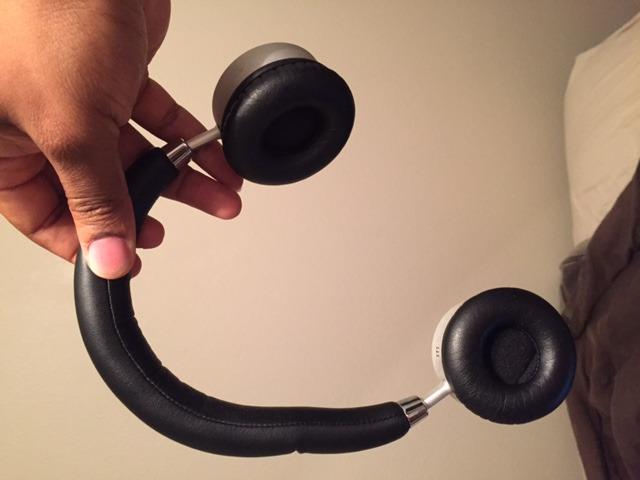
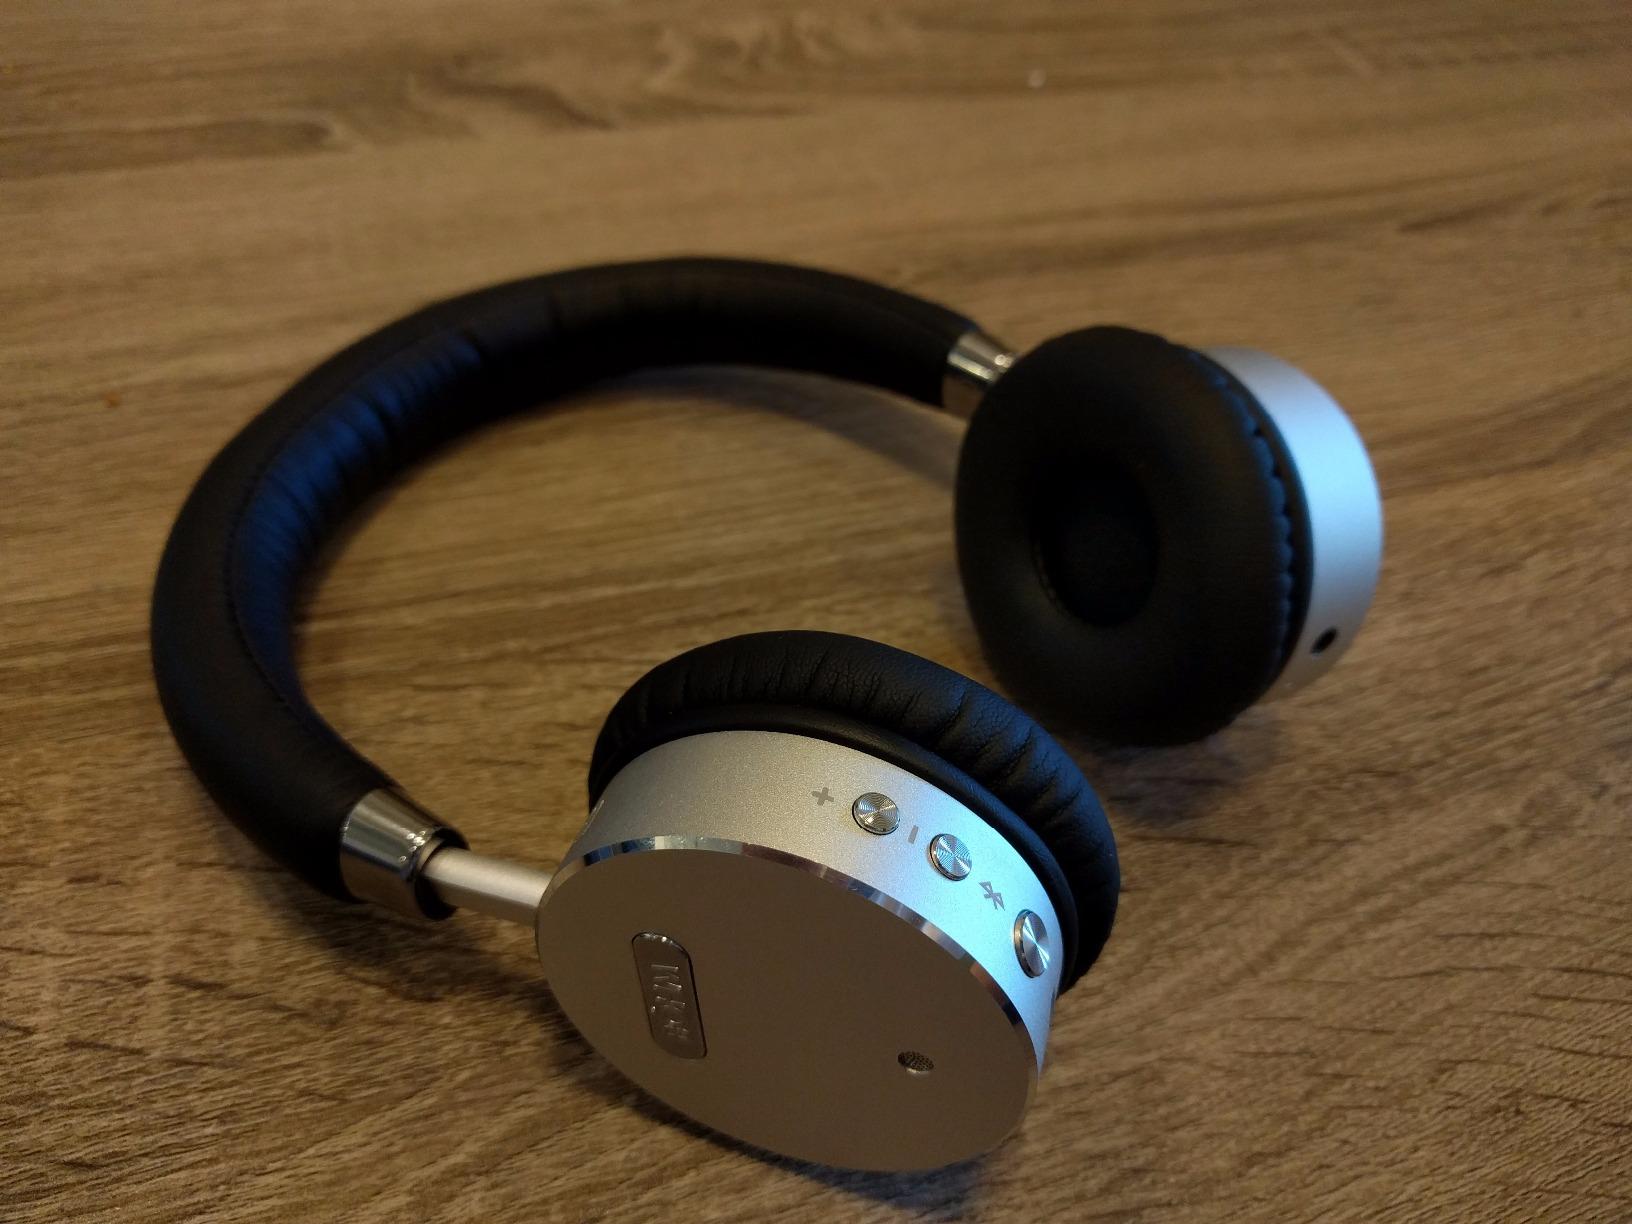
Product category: headphones
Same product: yes